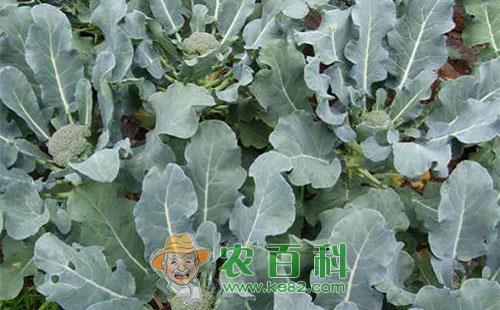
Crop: unknown
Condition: broccoli